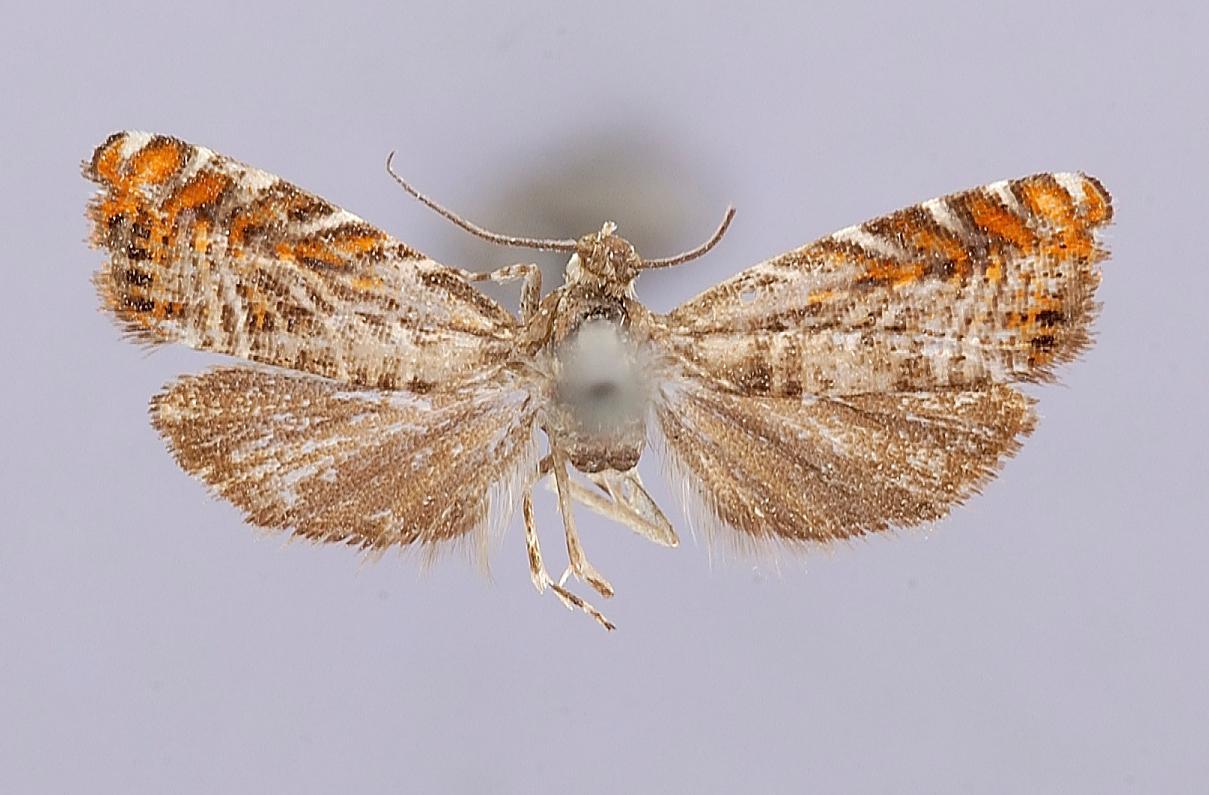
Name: Hilarographa jonesi
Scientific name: Hilarographa jonesi Brower, 1953
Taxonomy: Animalia, Arthropoda, Insecta, Lepidoptera, Tortricidae
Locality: Martha's Vineyard, Dukes, Massachusetts, United States
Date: [Not Stated]